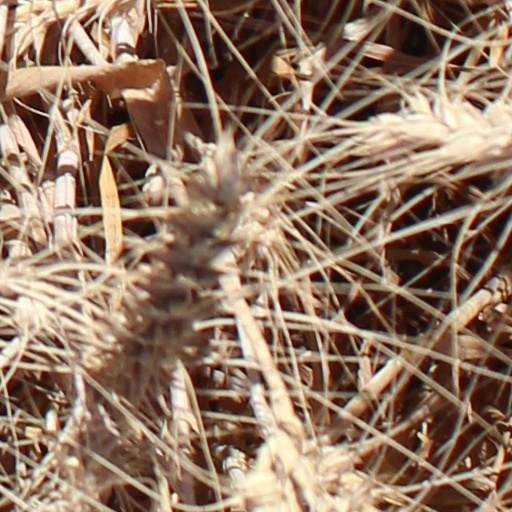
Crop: wheat